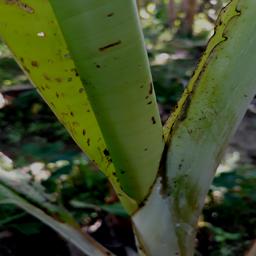
Label: BANANA APHIDS